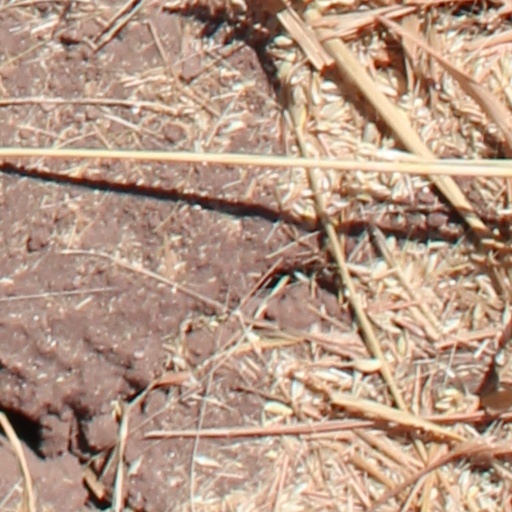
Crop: wheat